Florida's Hazelhurst terrace and shoreline

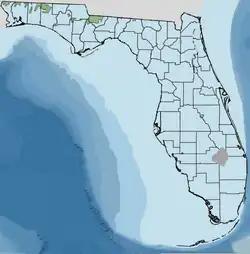
Florida map depicting landmass in green belonging to the Hazelhurst deposits of the Miocene or Pliocene epochs.

Florida's Hazelhurst terrace and shoreline (formerly the Brandywine) is an ancient relict shoreline or delta present in the southeastern United States's Atlantic seaboard dating from the Late Miocene to Early Pliocene (~11.0 to 7.0 Ma—3.6 to 2.88 Ma).